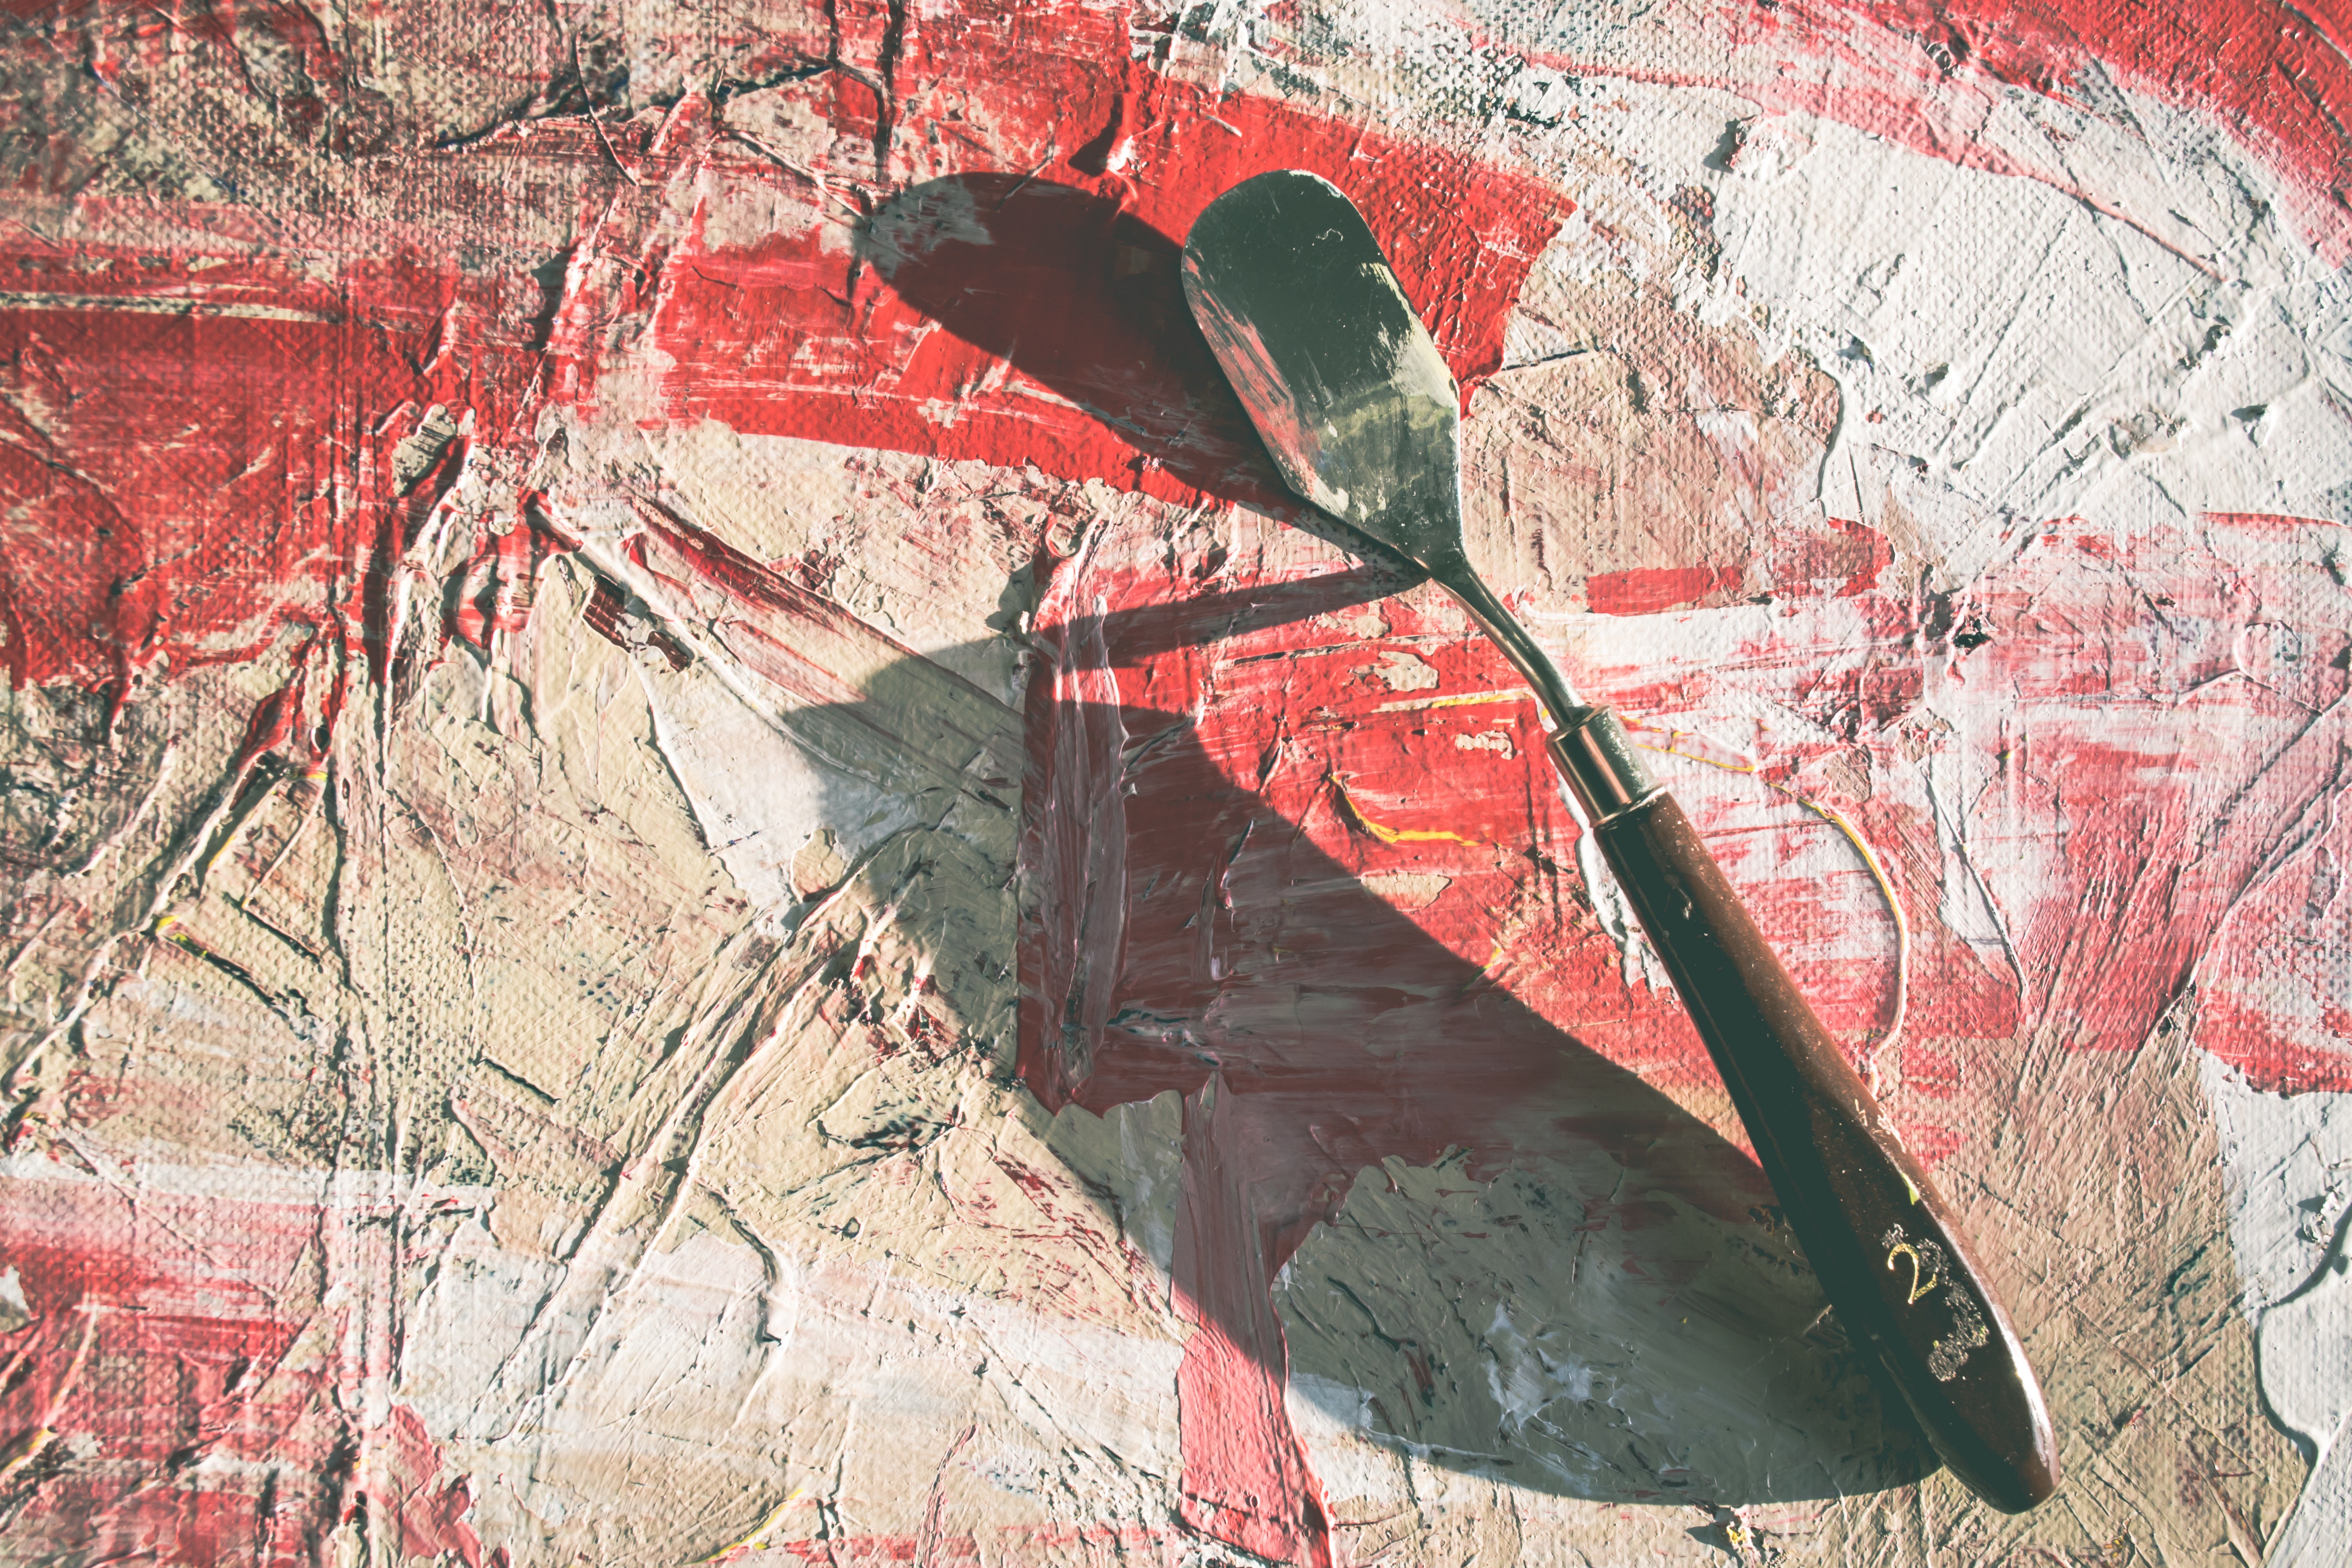
red, leaf, modern art, art, visual arts, organism, tree, painting, plant, illustration, graphic design, acrylic paint